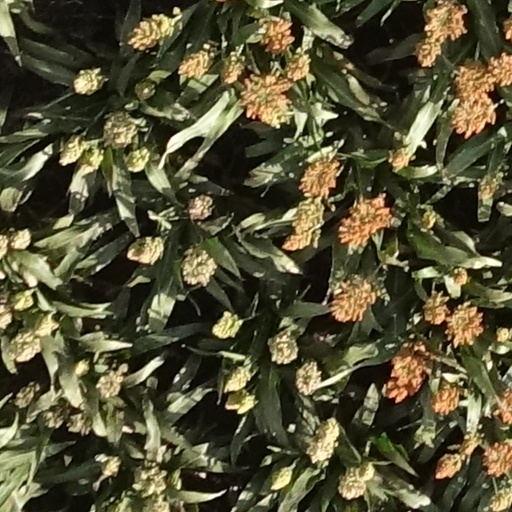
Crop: sorghum